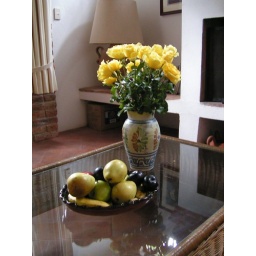
roses and fruit in casita